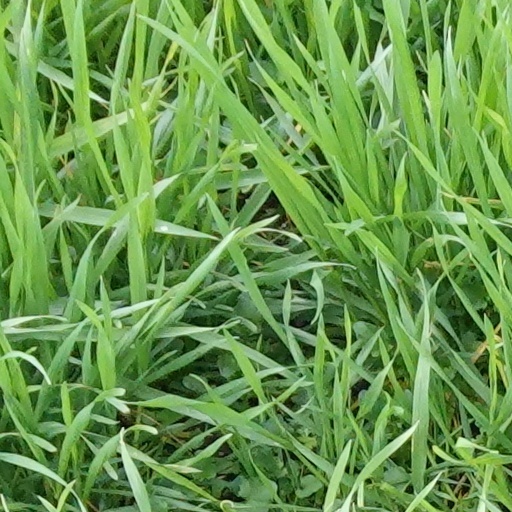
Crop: wheat